FLCL season 1

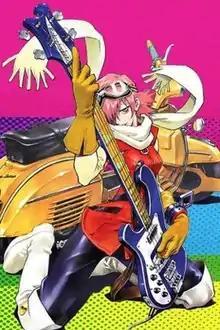
Funimation's cover for the Blu-ray release of "FLCL"

Retroactively known as the first season of the FLCL series, all episodes of the 2000 Japanese original video animation series were directed by Kazuya Tsurumaki and produced by the "FLCL" Production Committee, which included Gainax, Production I.G, and Starchild Records. The English adaptation was licensed by Synch-Point, which released the DVDs and soundtrack. After Synch-Point went out of business, Funimation licensed and re-released the series on Blu-ray and DVD. The story follows Haruko Haruhara, a sociopathic alien drawn to the fictional Japanese suburb of Mabase by the Medical Meccanica building while weaseling in the lives of twelve-year-old Naota Nandaba in the first season and fourteen-year-old Hidomi Hibajiri in the second season as pawns in her agenda to acquire the being called Atomsk.